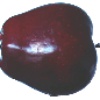
Label: red_delicious_apple